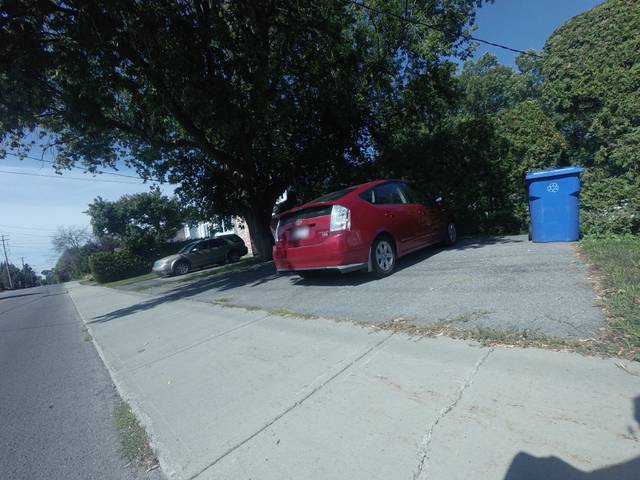
Region: Canada
Coordinates: 45.558, -73.912